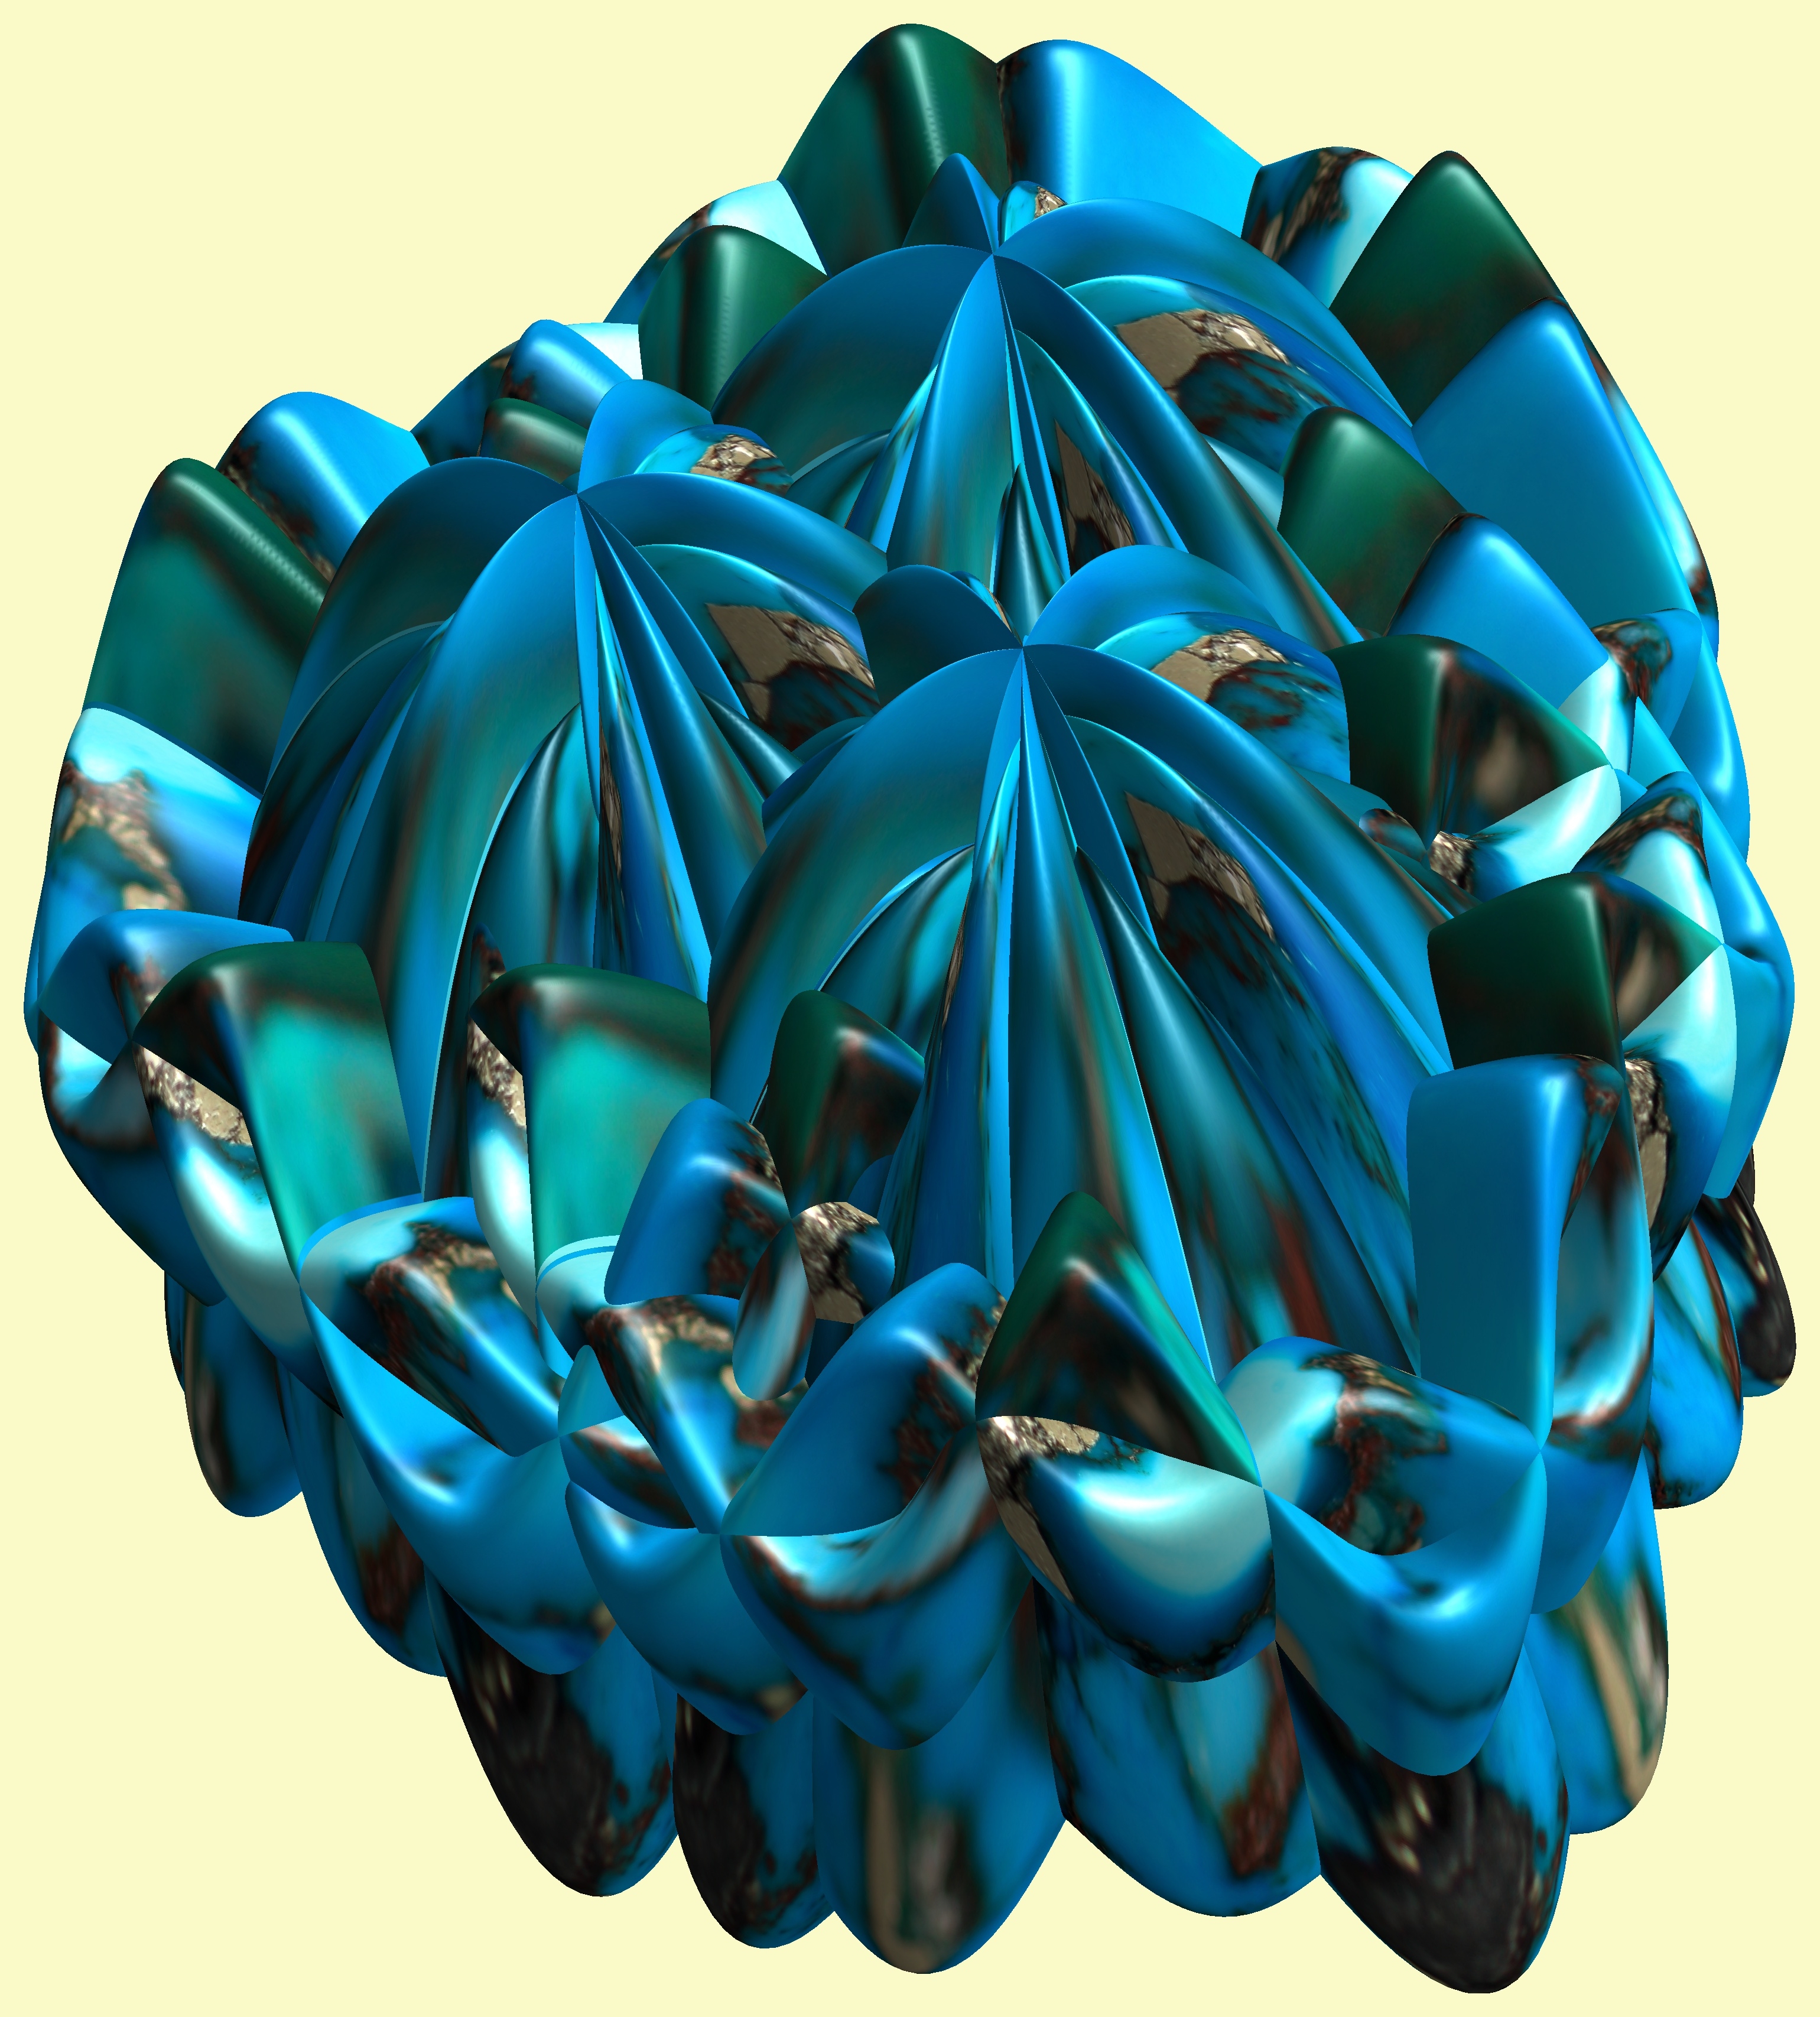
structure, texture, flower, petal, pattern, blue, art, figure, turquoise, design, symmetry, 3d, graphic, organ, torus, mathematica, cg, parametricplot3d, code, program, algorithm, abstruct, mapping, perfect5th, p5, chord